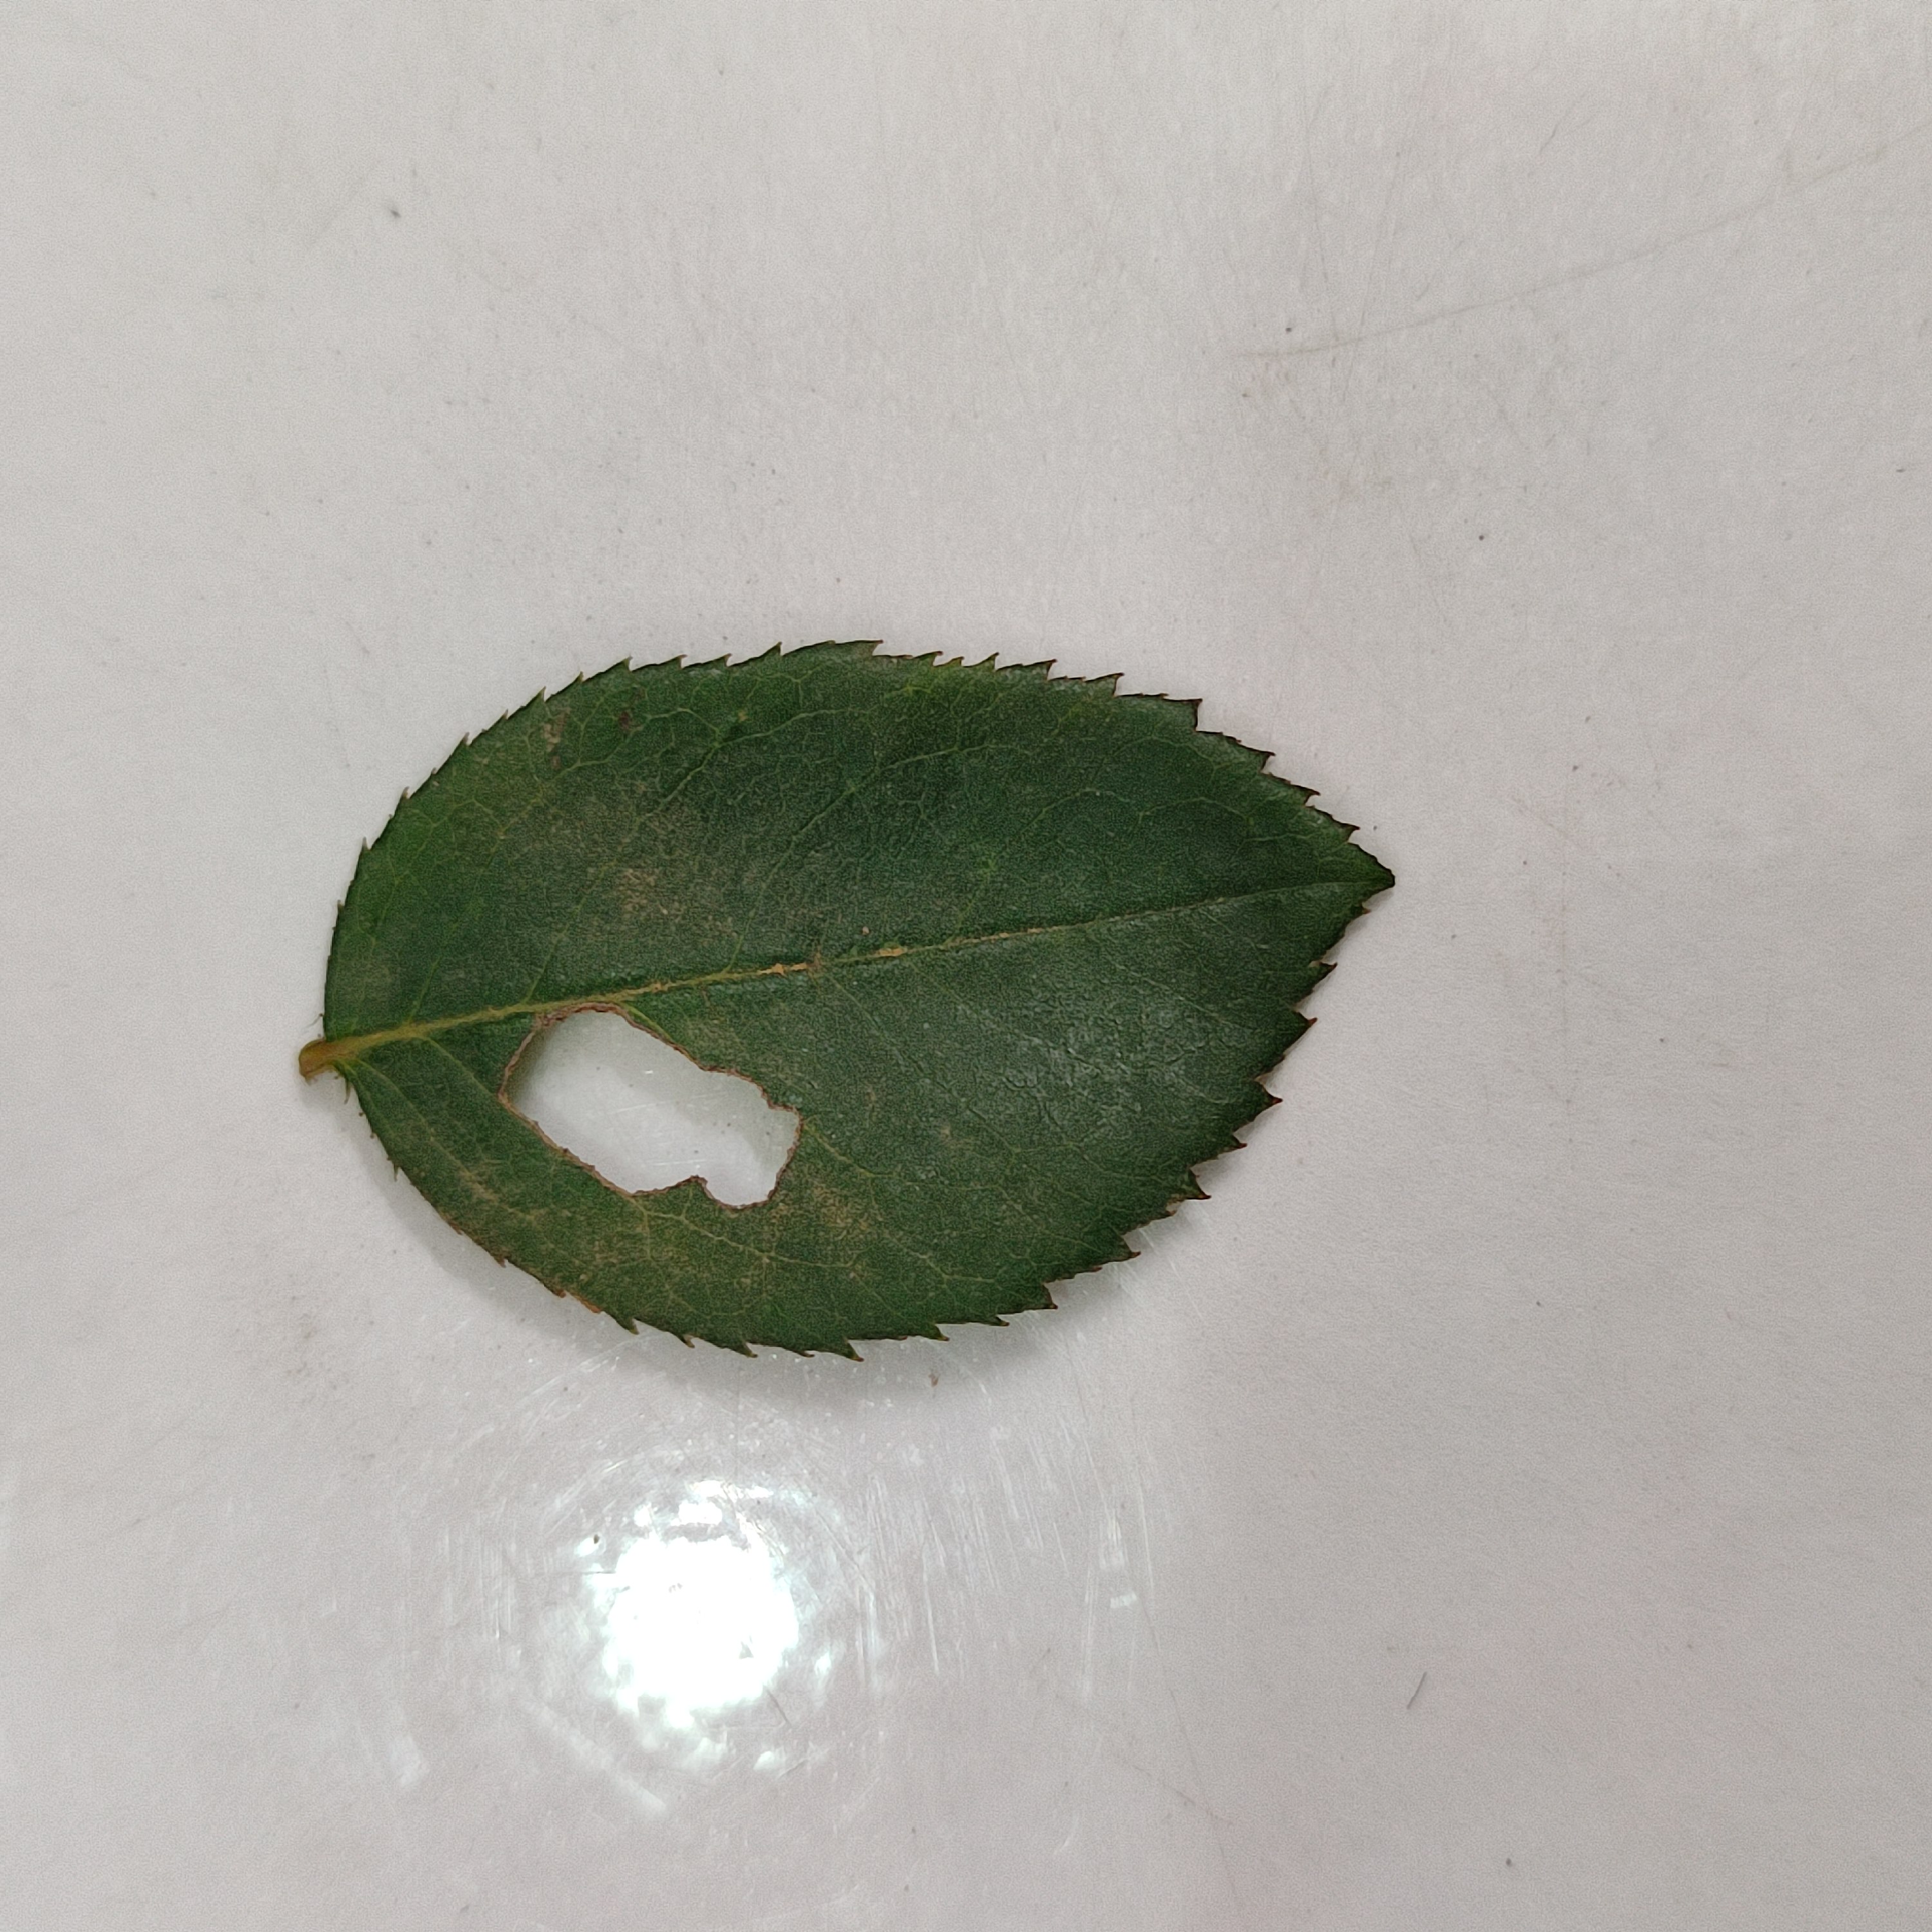
Label: Insect Hole